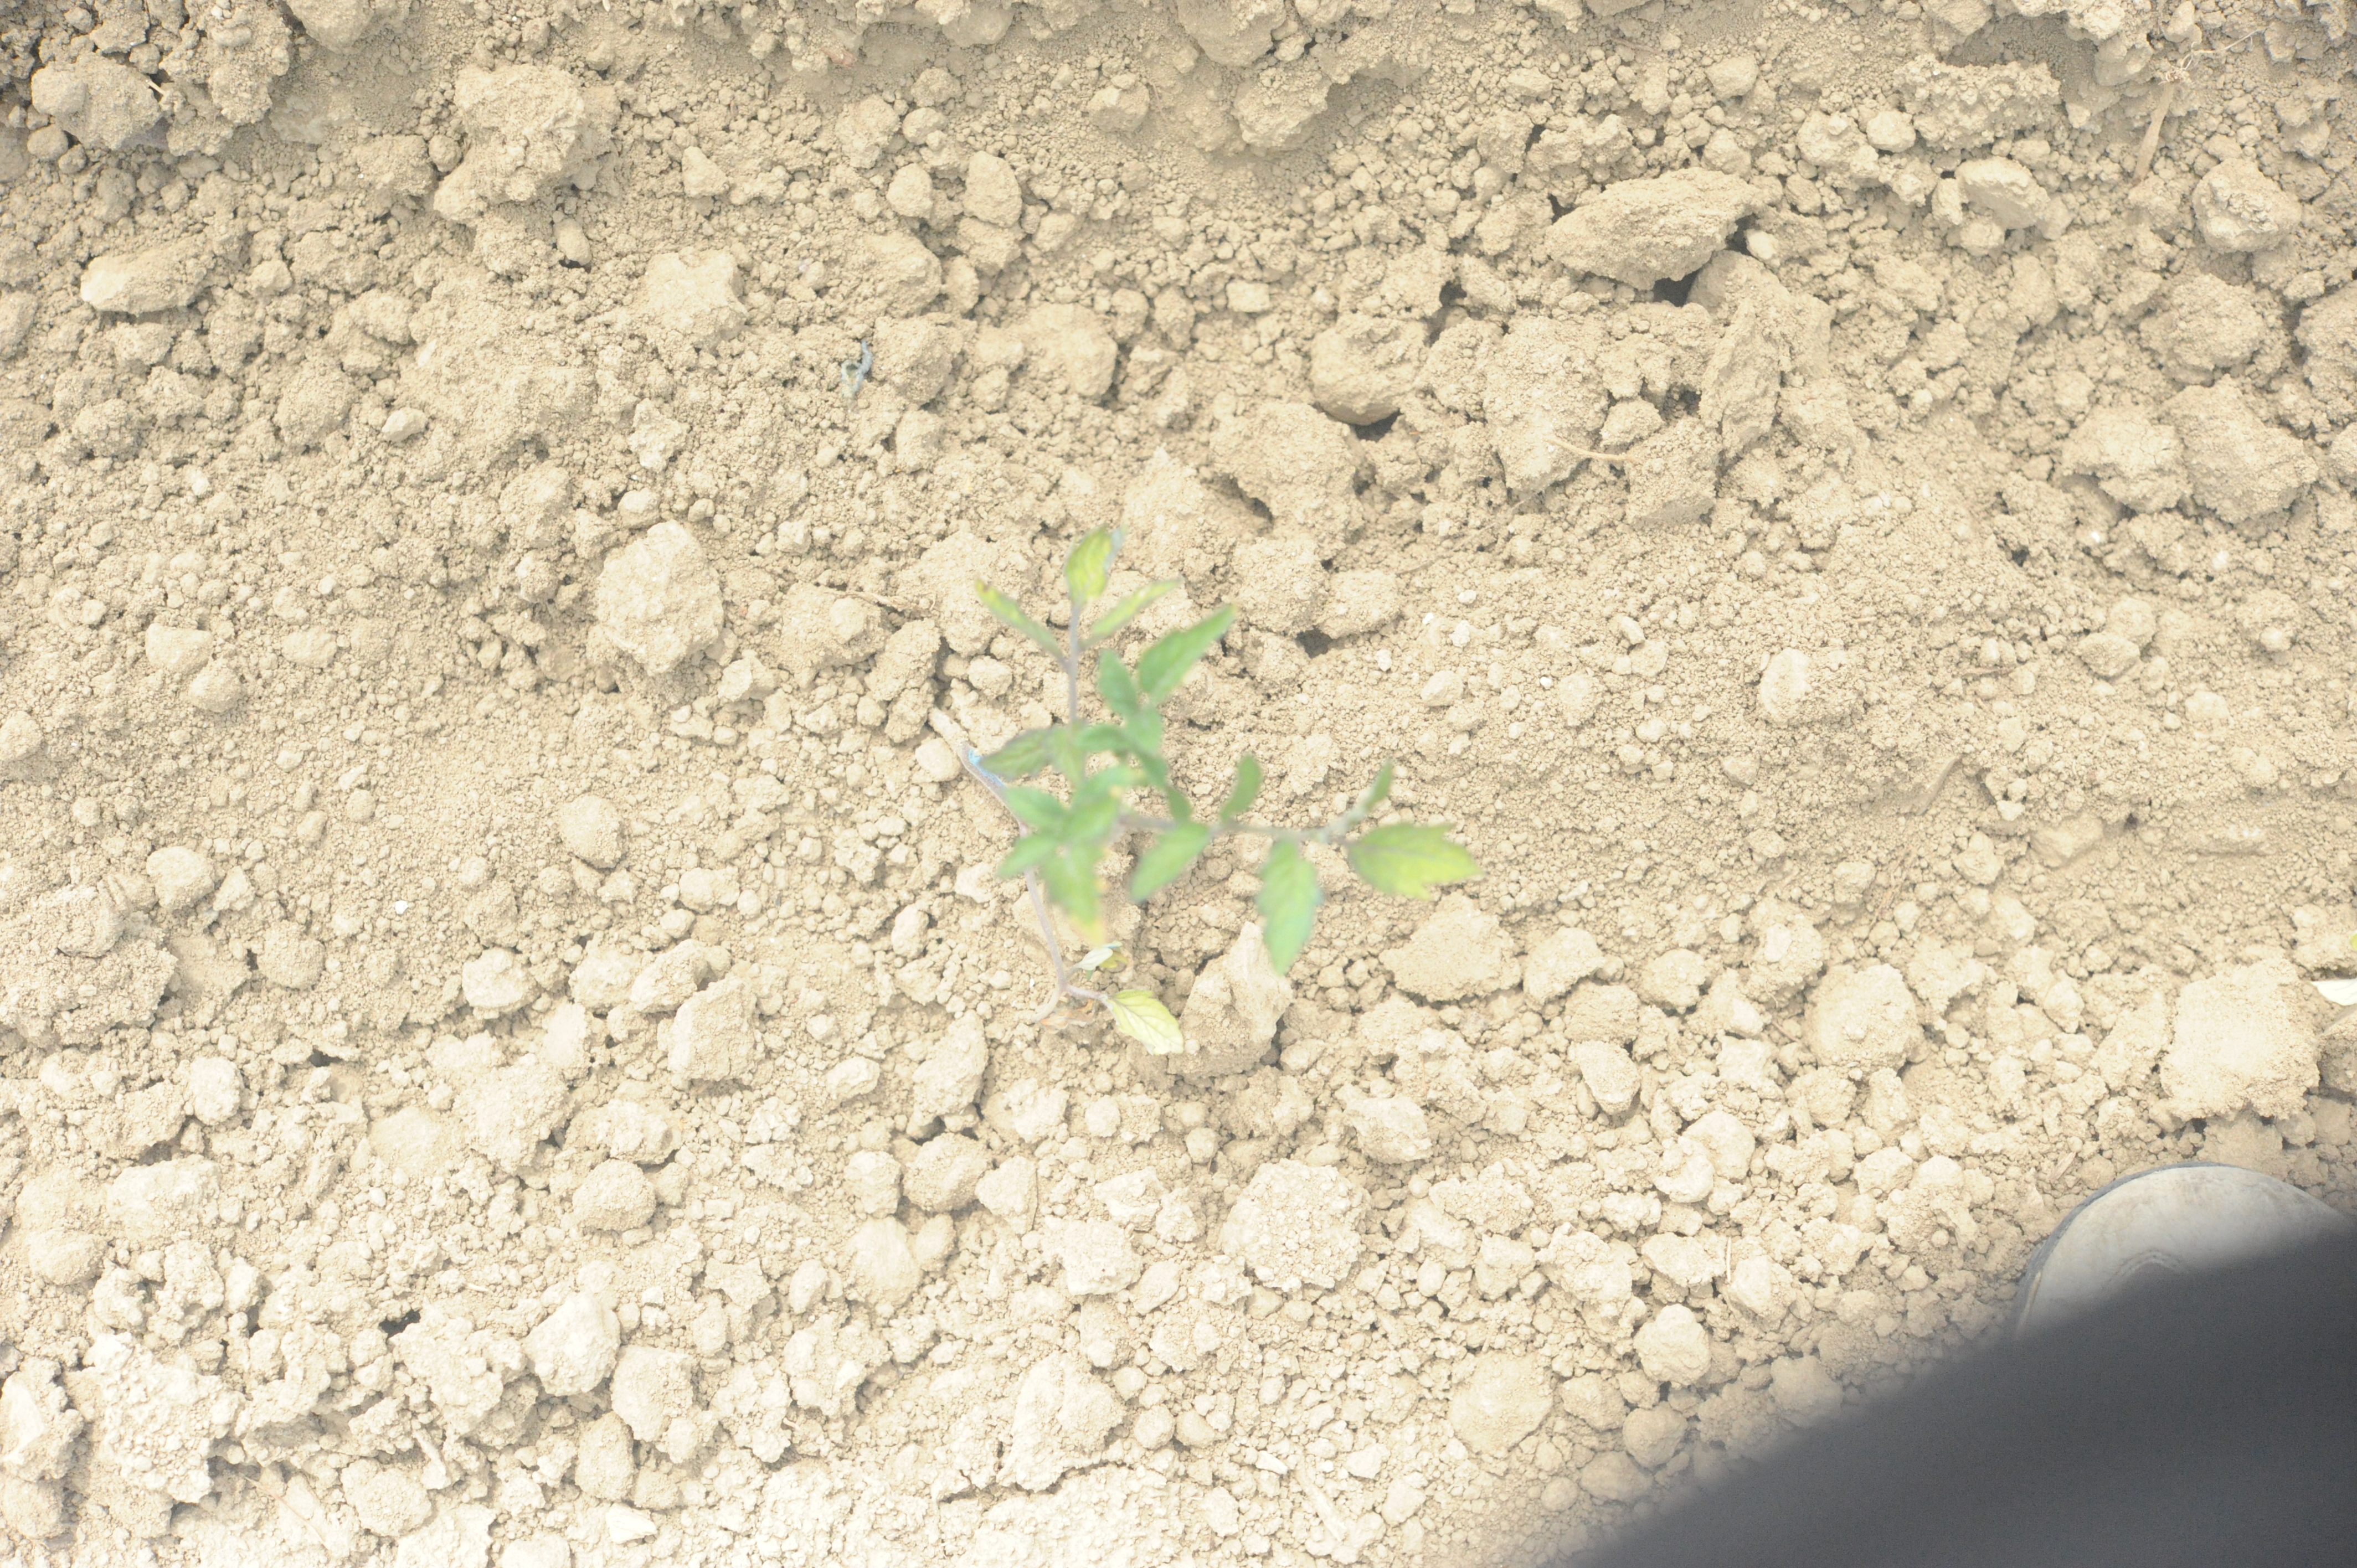
Label: tomato